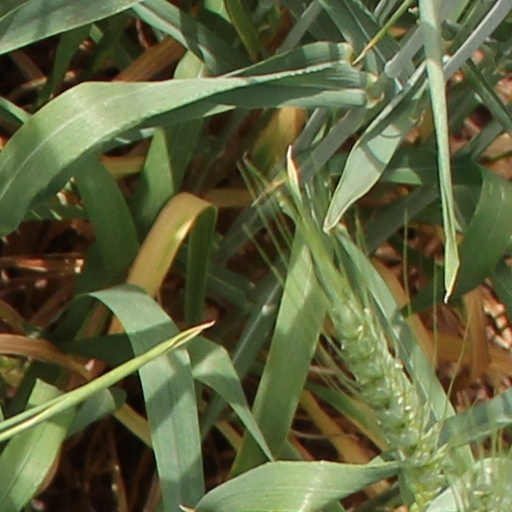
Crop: wheat